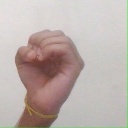
अक्षर: ऊ